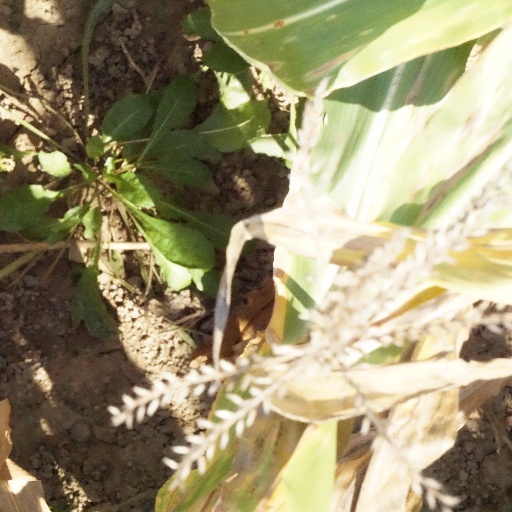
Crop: maize; corn